SS Cynthia Olson

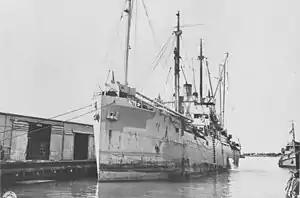
SS "Barbara Olson" sister ship to the SS "Cynthia Olson"

SS "Cynthia Olson" was a cargo ship originally built in Wisconsin in 1918 as the SS "Coquina". Renamed in 1940, in August 1941 she was chartered by the US Army to transport supplies to Hawaii. While in passage between Tacoma, Washington and Honolulu on December 7, she was intercepted by the , which sank her with gunfire. Although the commander of the submarine ensured that all of the crew had escaped into boats, none of them were ever found. "Cynthia Olson" was the first United States Merchant Marine vessel to be sunk after the entry of the United States into World War II.